Eric M. Opdam

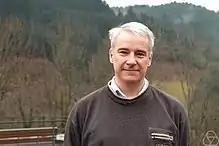
Opdam at Oberwolfach, 2014

Eric Marcus Opdam (born 1960) is a Dutch mathematician, specializing in algebra and harmonic analysis. He is one of the two namesakes of Heckman–Opdam polynomials.